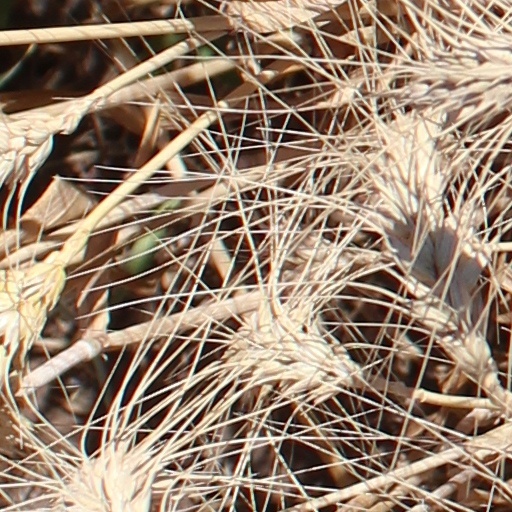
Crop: wheat